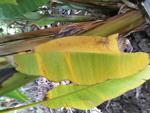
Label: xamthomonas